Pythia (band)

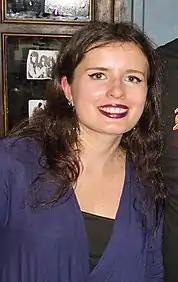
Emily Alice Ovenden (left), the band's lead vocalist until her departure in June 2015, and Sophie Dorman (right), their new vocalist.

Pythia are an English symphonic metal band founded in London by drummer Marc Dyos, vocalist Emily Ovenden, and guitarist Ross White. Emily was also a member of Mediæval Bæbes whilst Marc and Ross had been in death/thrash metal band Descent.